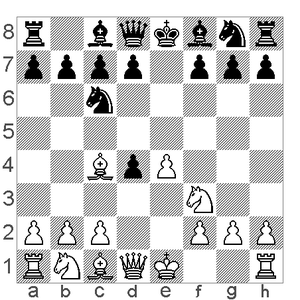
Cet article est partiellement ou en totalité issu de l'article intitulé « Liste des ouvertures d'échecs suivant le code ECO ».